Harding Pegmatite Mine

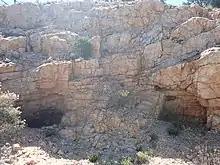
Massive quartz zone of the Harding Mine showing adits

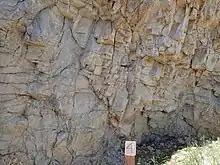
Quartz/rose muscovite zone of the Harding zoned pegmatite

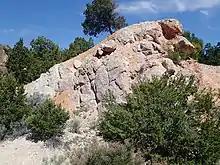
"Spotted rock" of the Harding pegmatite

These zones are mirrored at the base of the pegmatite, except that the lower zones tend to be poorer in beryl and more aplitic than pegmatitic. The abundant fine-grained albite is sugary in appearance.